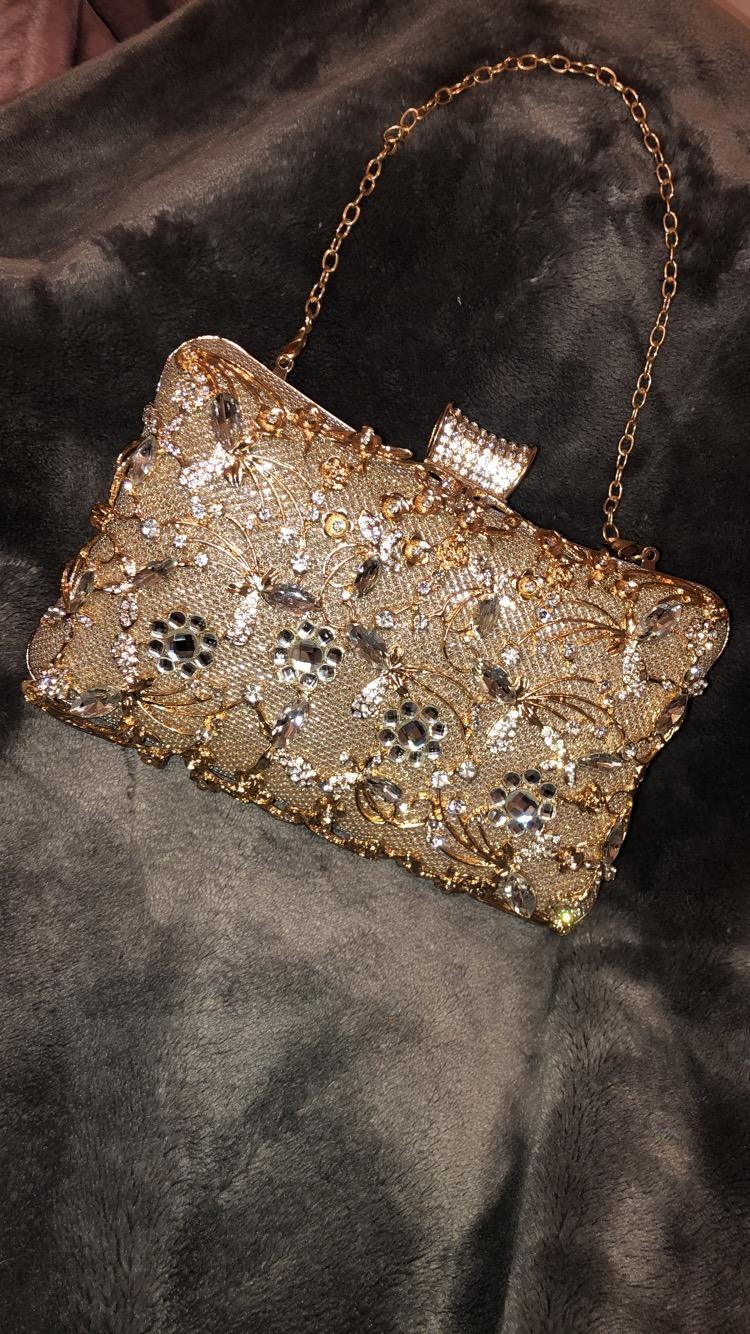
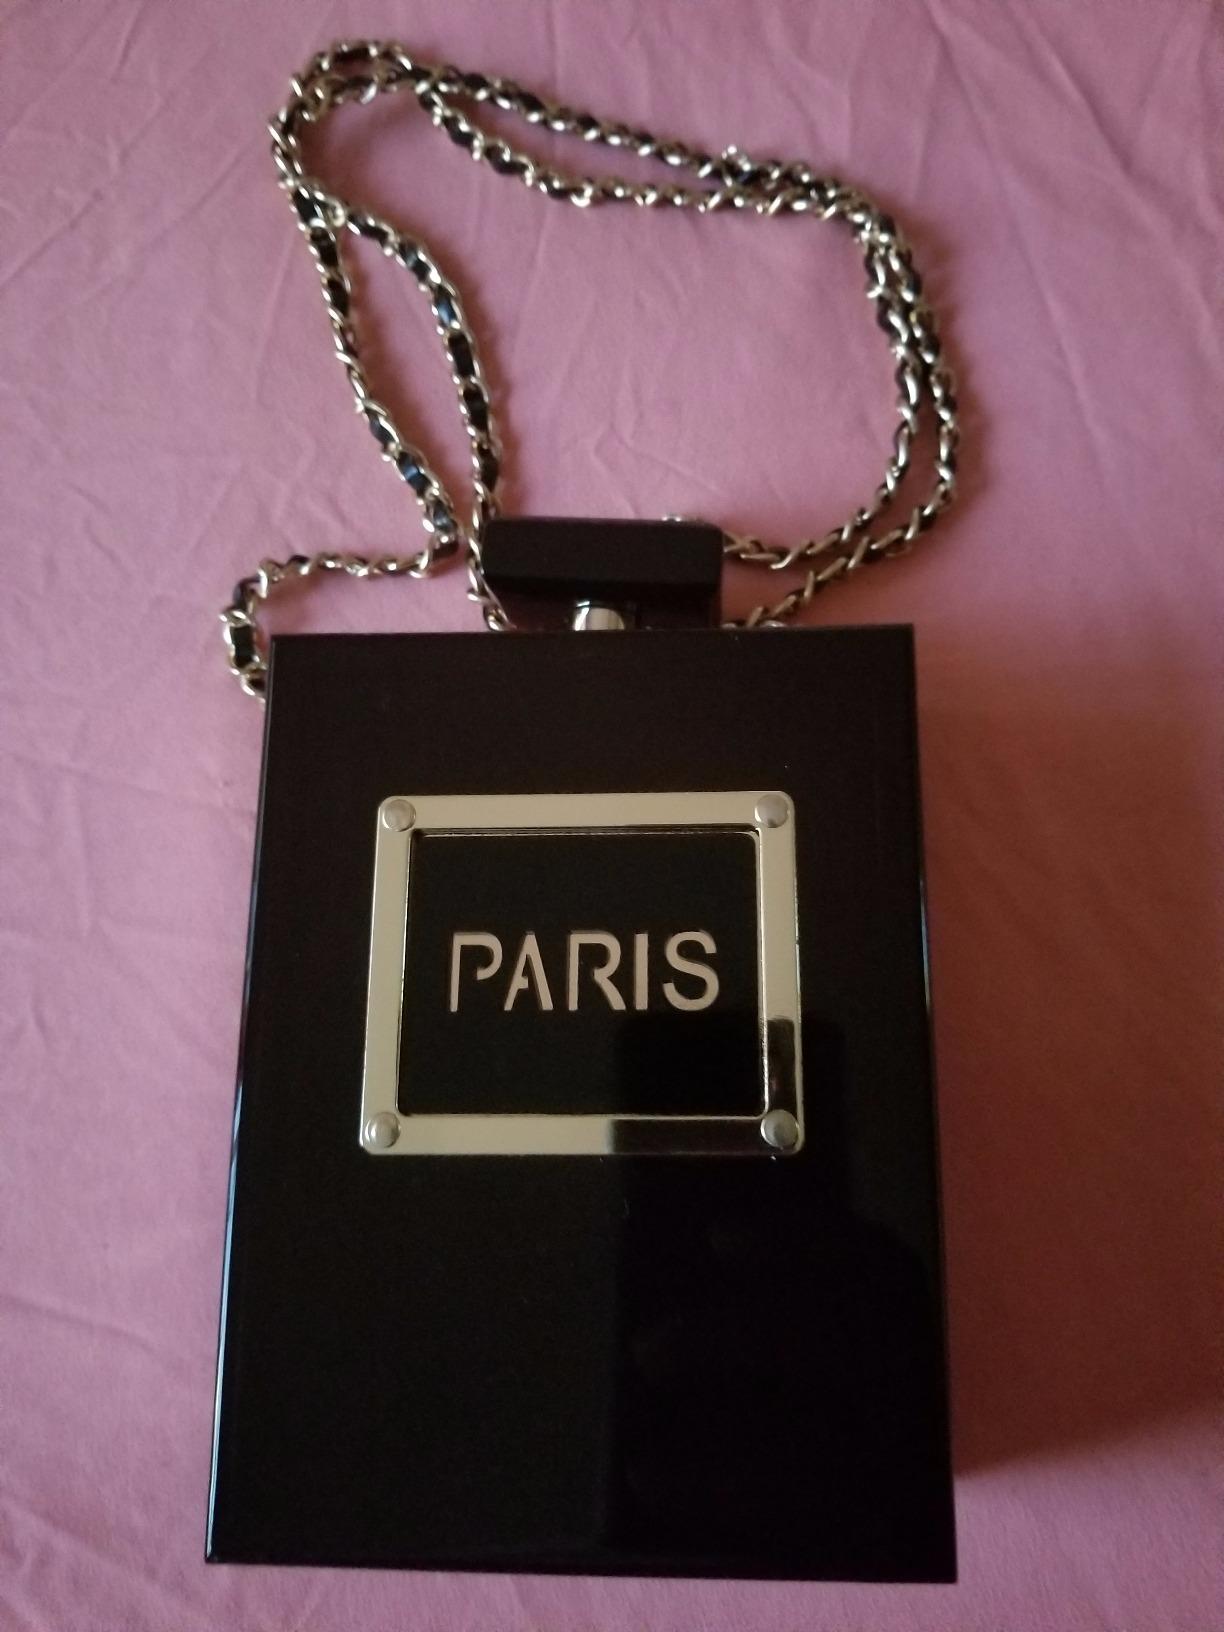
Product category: accessories_handbag
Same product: no